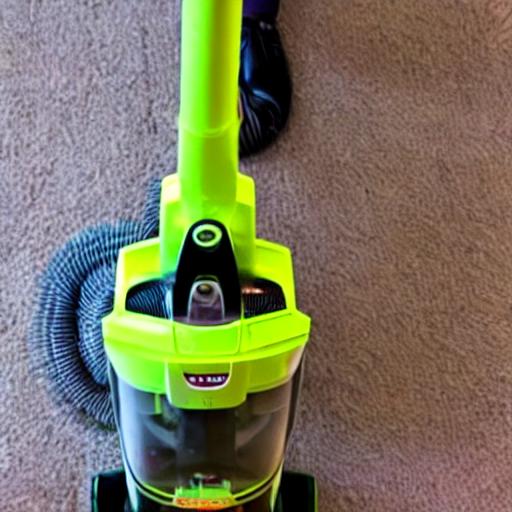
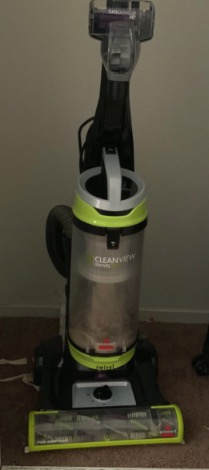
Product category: items_vacuum
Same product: no